Lebensraum

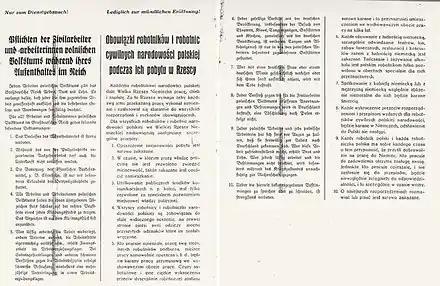
Poster (in German and Polish): "Obligations of Polish Workers in Germany", which included the death penalty for sexual relations with a German.

In September 1914, when the German victory in the First World War appeared feasible, the German government introduced the as an official war aim, which was secretly ordered by Chancellor Theobald von Bethmann Hollweg (1909–17), whereby, upon achieving battlefield victory, Germany would annex territories from western Poland to form the Polish Border Strip (12,000 square miles). would be realised by way of ethnic cleansing, the forcible removal of the local Slavic and Jewish populations, and the subsequent repopulation of the border strip with ethnic German colonists; likewise, the colonisations of Lithuania and Ukraine. However, military over-extension lost the war for Imperial Germany, and the went unrealised.